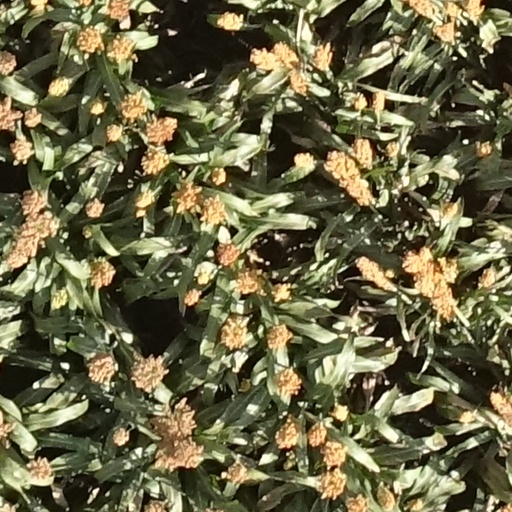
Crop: sorghum